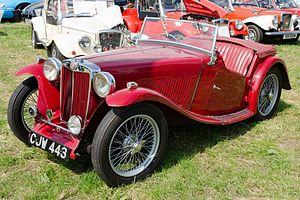
La MG série T est une gamme de voitures de sport ouvertes 2 places à carrosserie sur châssis ayant très peu de protection contre les intempéries, qui furent produites par la marque MG de 1936 à 1955. La série comprenait les modèles MG TA, MG TB, MG TC, MG TD et MG TF Midget. La dernière de ces modèles, la TF, sera remplacée par la MGA.